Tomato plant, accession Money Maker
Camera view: vertical (180 deg); turntable rotation: 270 degrees
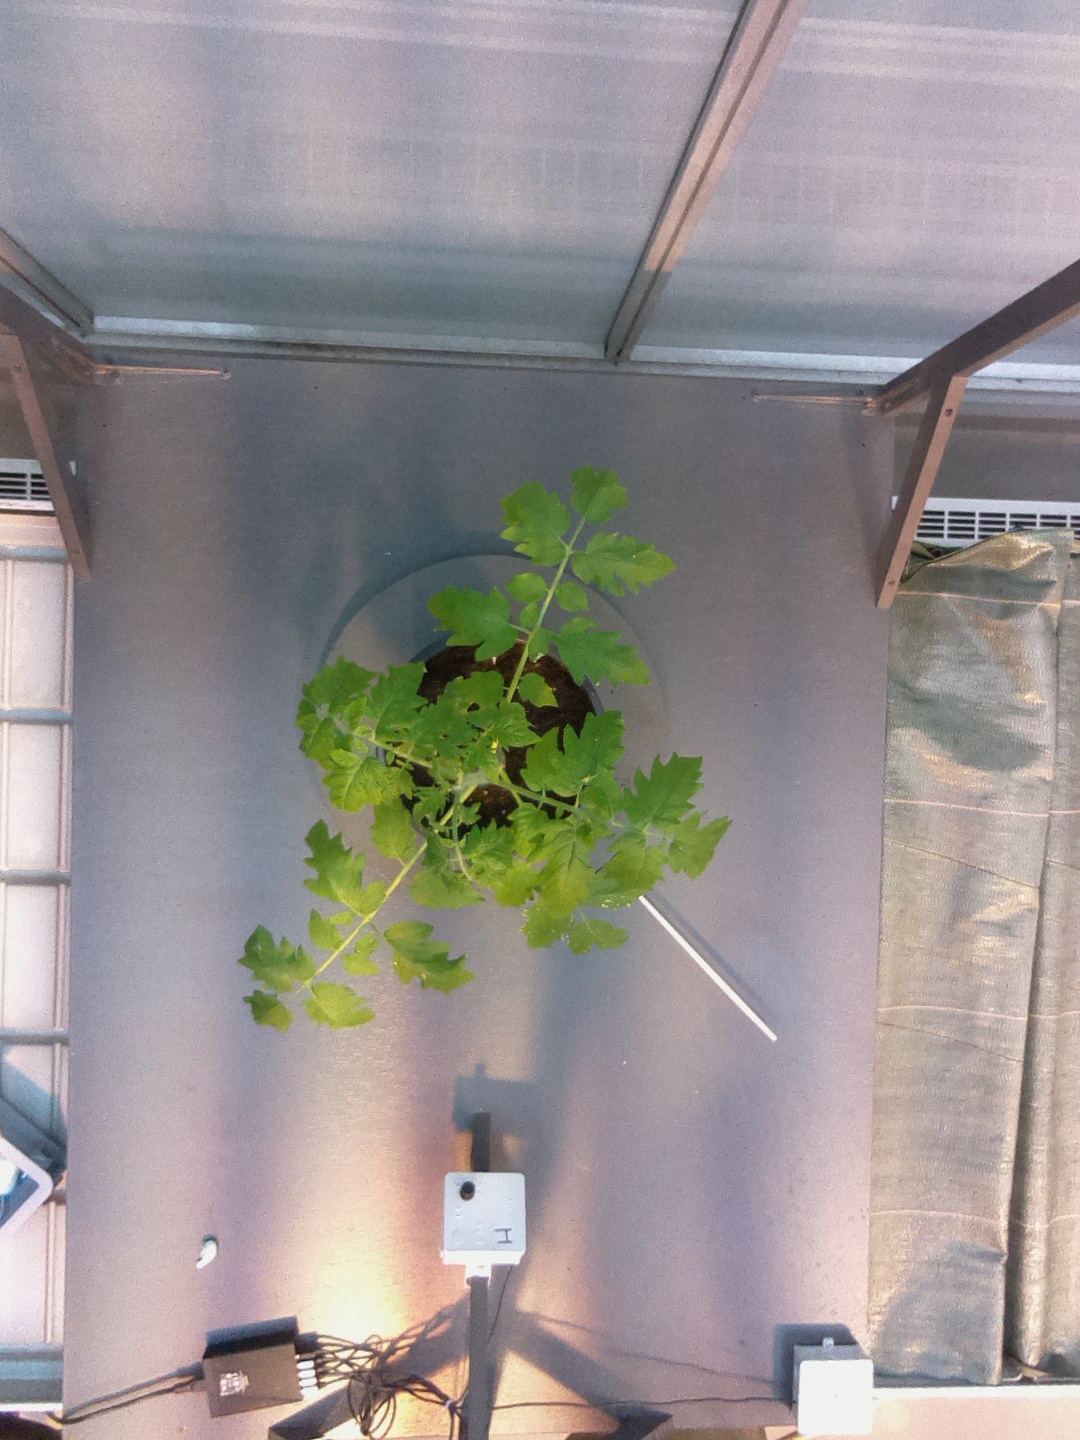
BBCH growth stage 13: 6 of true leaves visible